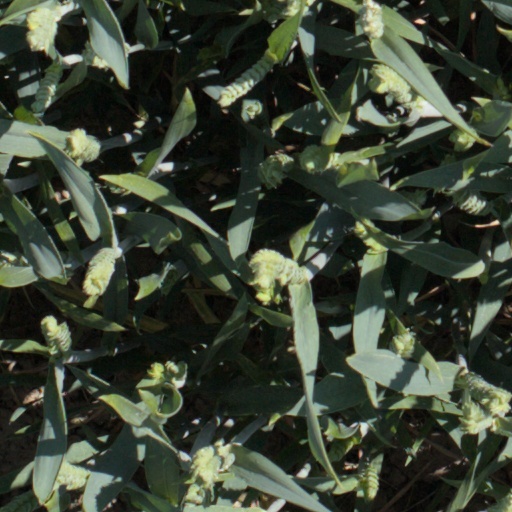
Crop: wheat